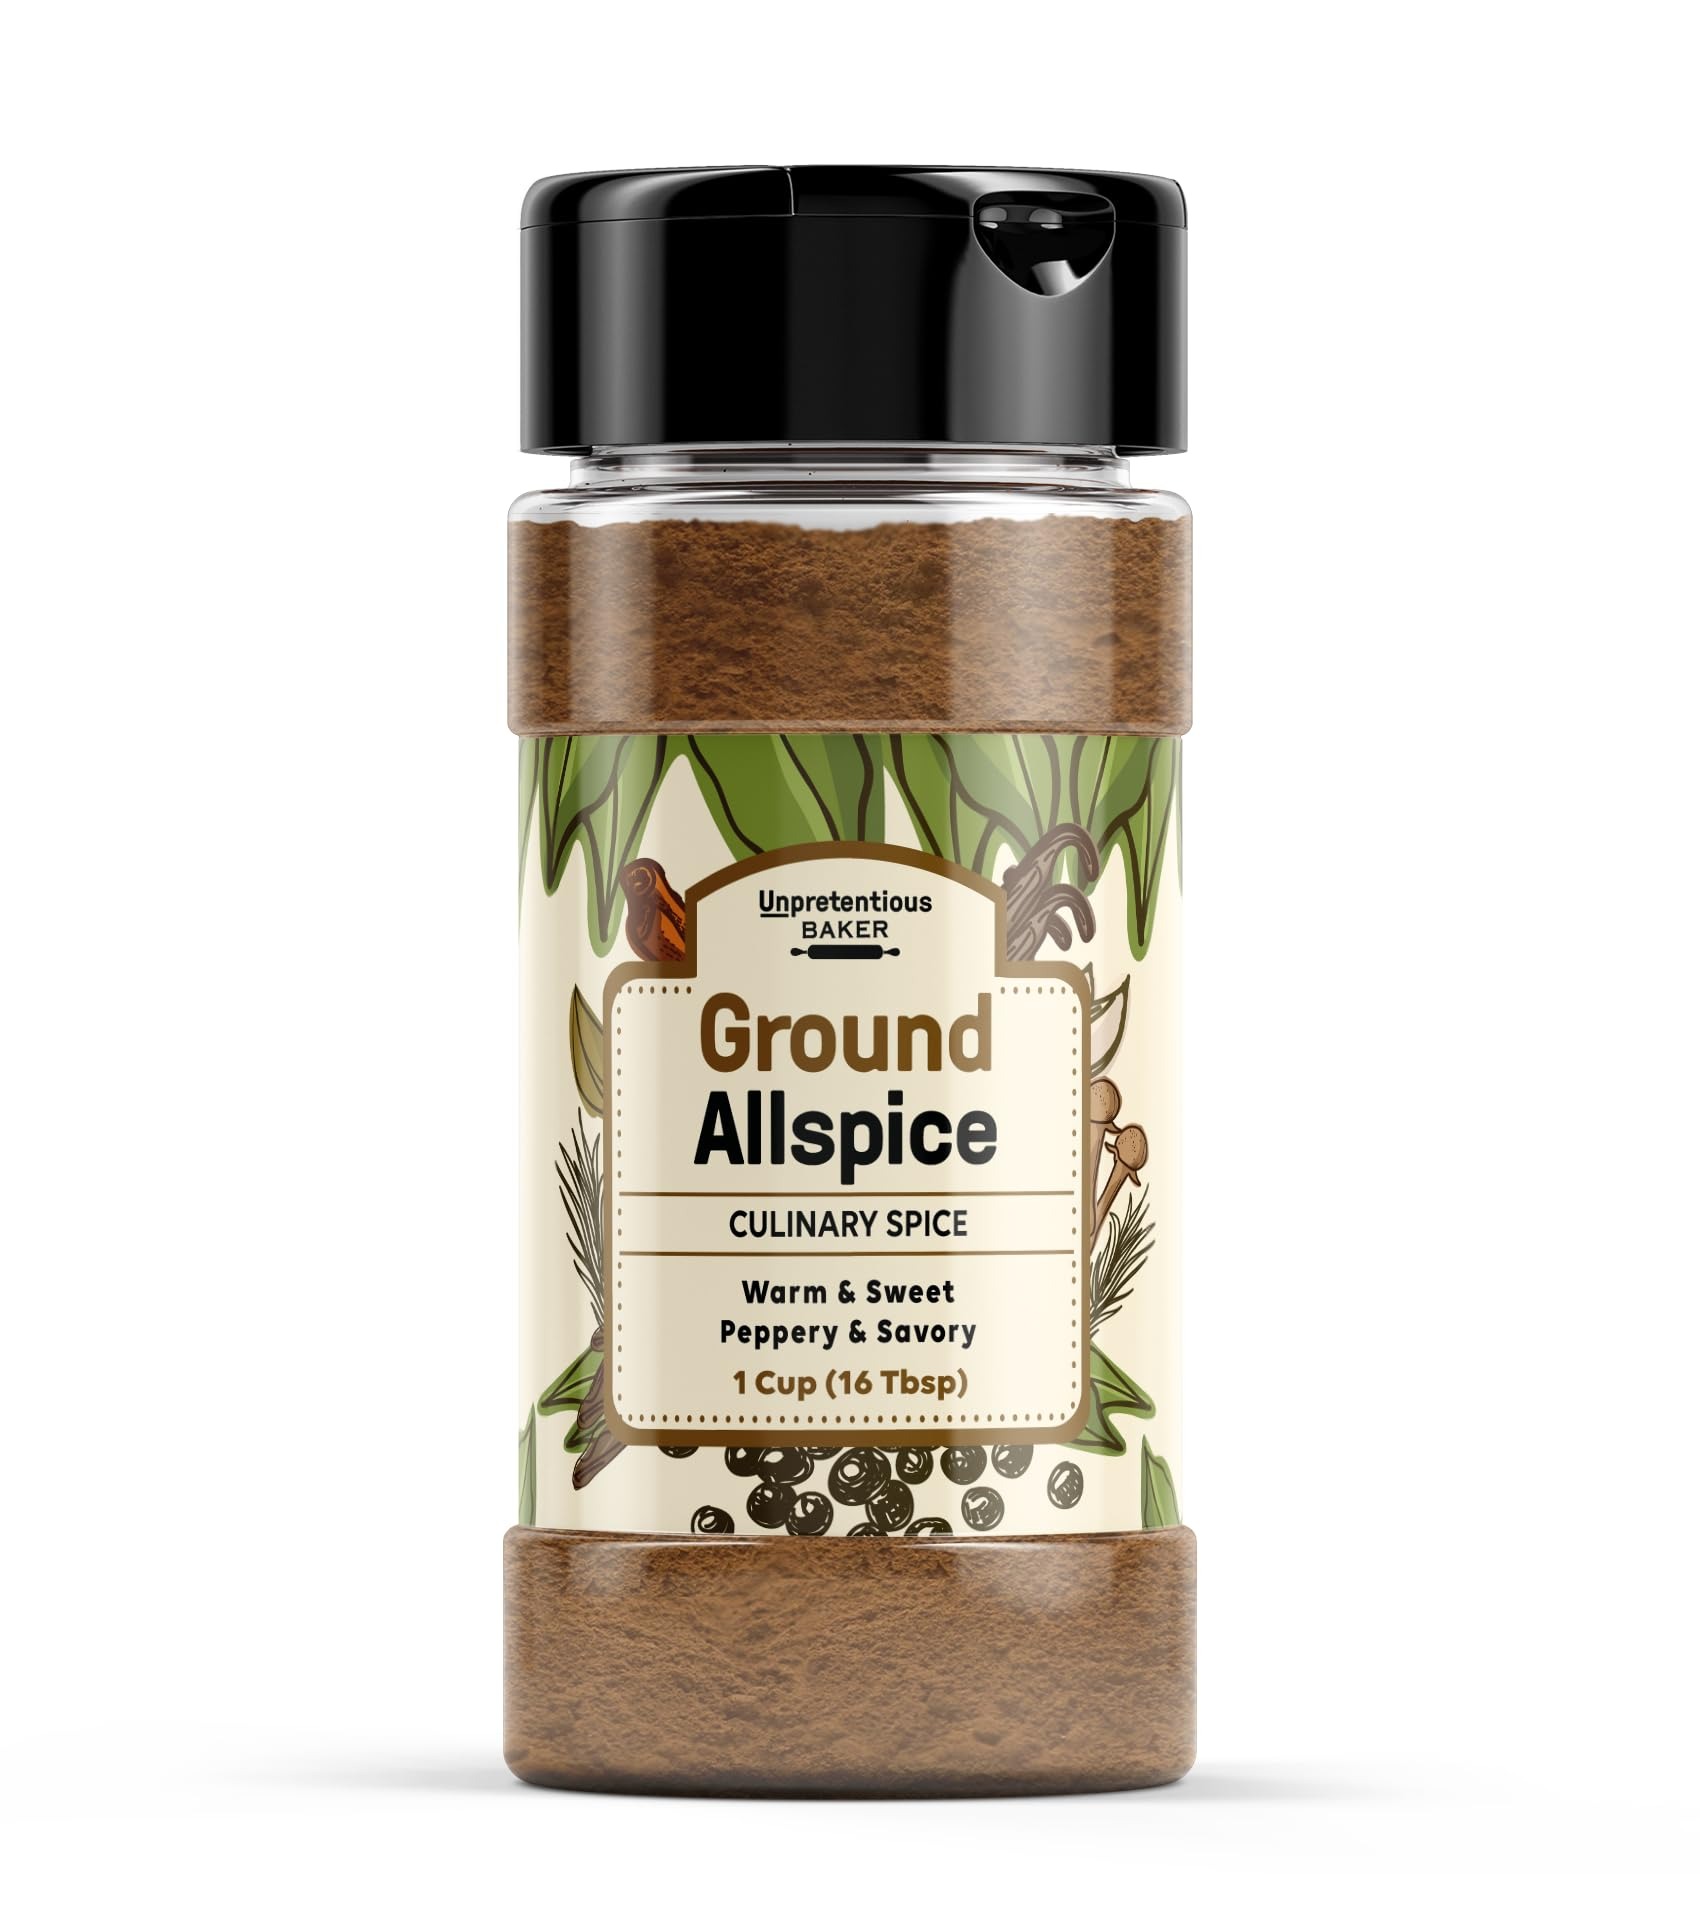
Item Name: Unpretentious Ground Allspice (1 Cup) Use in Sweet & Savory Foods, Adds Warmth & Enriches Flavor
Bullet Point 1: Unpretentious Baker Ground Allspice can be used in both sweet & savory foods
Bullet Point 2: Enriches flavor and adds warmth to dishes
Bullet Point 3: An aromatic spice that adds a sweet flavor
Bullet Point 4: Pure allspice without preservatives or additives
Bullet Point 5: Packaged in the USA
Product Description: Our products are made from pure food-grade ingredients, without added fillers, additives, or preservatives. Whether cooking, cleaning, baking, or practicing self-care, our extensive selection is sure to help get the job done.
Value: 1.0
Unit: Count

Price: 12.9